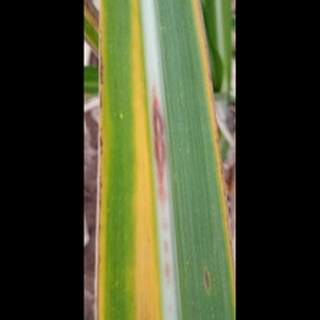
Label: sugarcane_yellow_leaf_disease